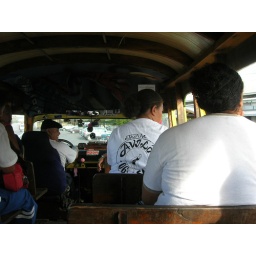
The bus to Jess's - unfortunately the wonderful spiderman above the wind screen is not showing in this photo.